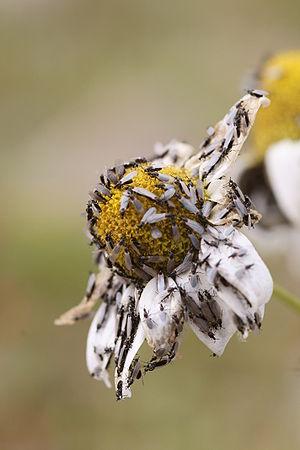
Les Scatopsidae sont une famille de diptères nématocères qui comprend environ 380 espèces décrites dans le monde, dont un peu plus de 110 en Europe. Ce sont de petits moucherons, généralement de couleur noire, qu'on peut rencontrer dans des milieux très divers, souvent sur des fleurs. Les stades larvaires sont saprophages, se développant dans des matières en décomposition.